Old Western Rājasthāni

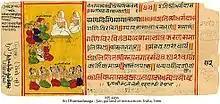
Updeshmala, Manuscript in Jain Prakrit and Old Gujarati on paper, Rupnagar, Rajasthan, India, 1666, 76 ff. (−16 ff.), 11x25 cm, single column, (10x22 cm), 4 lines main text, 2–4 lines of interlinear commentary for each text line, in Jain Devanagari book script, filled with red and yellow, 17 paintings in colours mostly of Śvetāmbara Jain monks, influenced by the Mughal style. The text is a Prakrit didactic work of how best to live a proper Jain life, aimed probably at the laity. The Śvetāmbara pontiff, Sri Dharmadasagaî, lived in the mid-6th century. The Old Gujarati prose commentary was written in 1487. The colophon gives the place, date, and the name of the religious leader, Sri Nandalalaji, on whose order the work was transcribed.

Old Western Rājasthāni (also known as Maru-Gurjari, Old Gujarātī) is the common ancestor of the modern Gujarati and Western Rajasthani languages which developed from Sanskrit and the Prakrit Apabhraṃśas, and was spoken around 8-14th centuries in Western India. The literary form of Old Western Rājasthāni, the Dingala language was in use as early as the 12th century. While the spoken Old Western Rajasthani gave way to medieval forms of Western Rajasthani and Gujarati, it flourished in its literary form as Dingala till the 19th century.